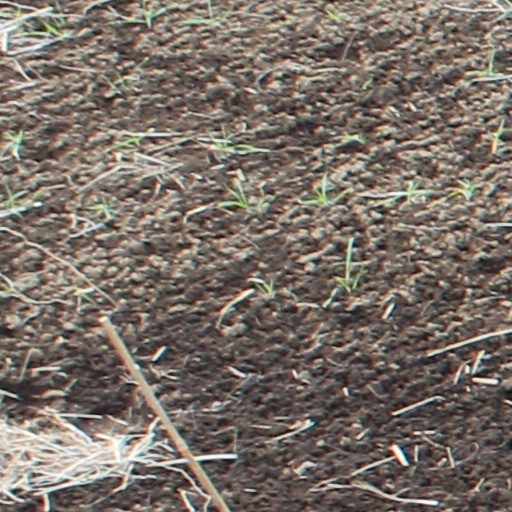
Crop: wheat